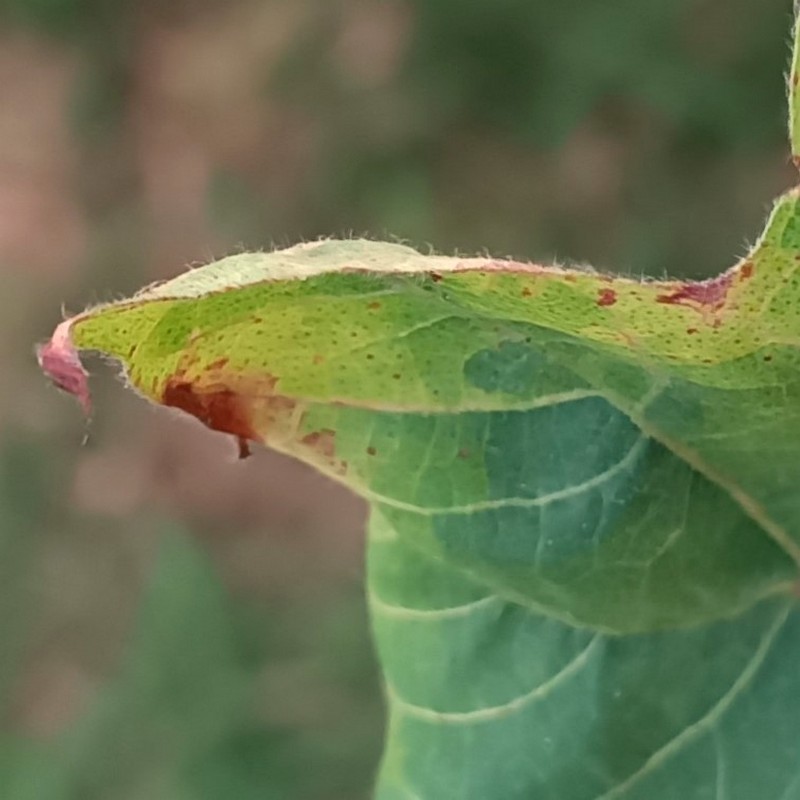
Label: Leaf Hopper Jassids